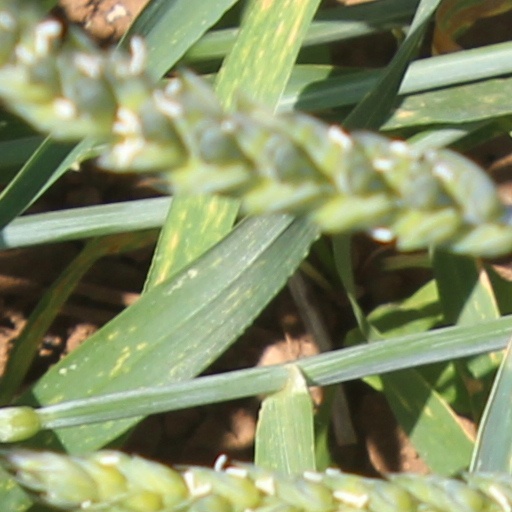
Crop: wheat